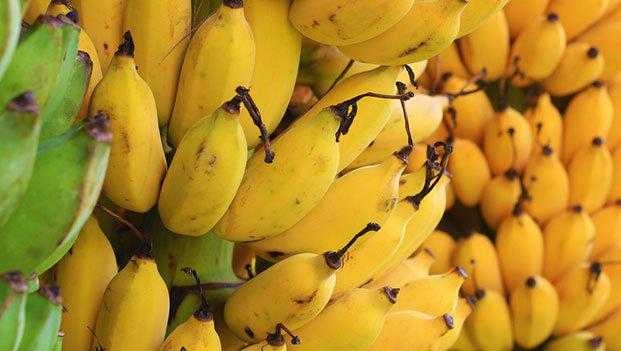
Label: Banana